Baculum

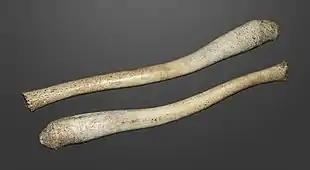
Walrus baculum, around long

It has been argued that the "rib" (Hebrew צֵלׇע "ṣēlāʿ", also translated "flank" or "side") in the story of Adam and Eve is actually a mistranslation of a Biblical Hebrew euphemism for baculum, and that its removal from Adam in the Book of Genesis is a creation story to explain this absence (as well as the presence of the perineal raphe – as a resultant "scar") in humans.